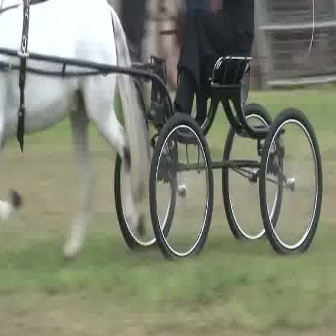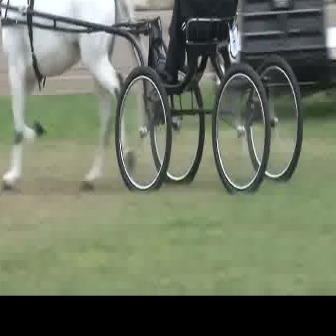
  Please identify the target specified by the bounding box [113,54,322,262] in the first image and locate it in the second image. Return the coordinates in [x_min,y_min,x_max,y_max] format.
Answer: [113,9,302,198]